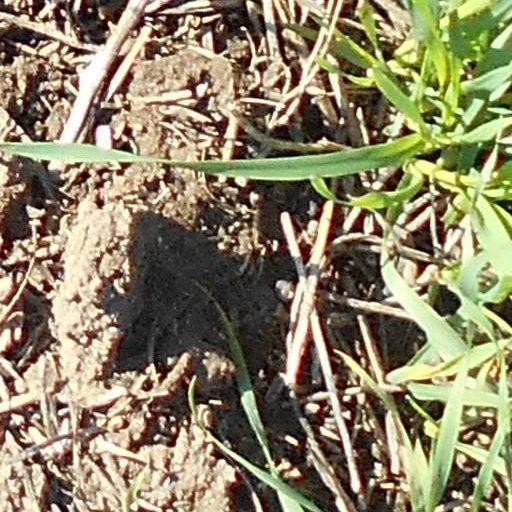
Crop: wheat